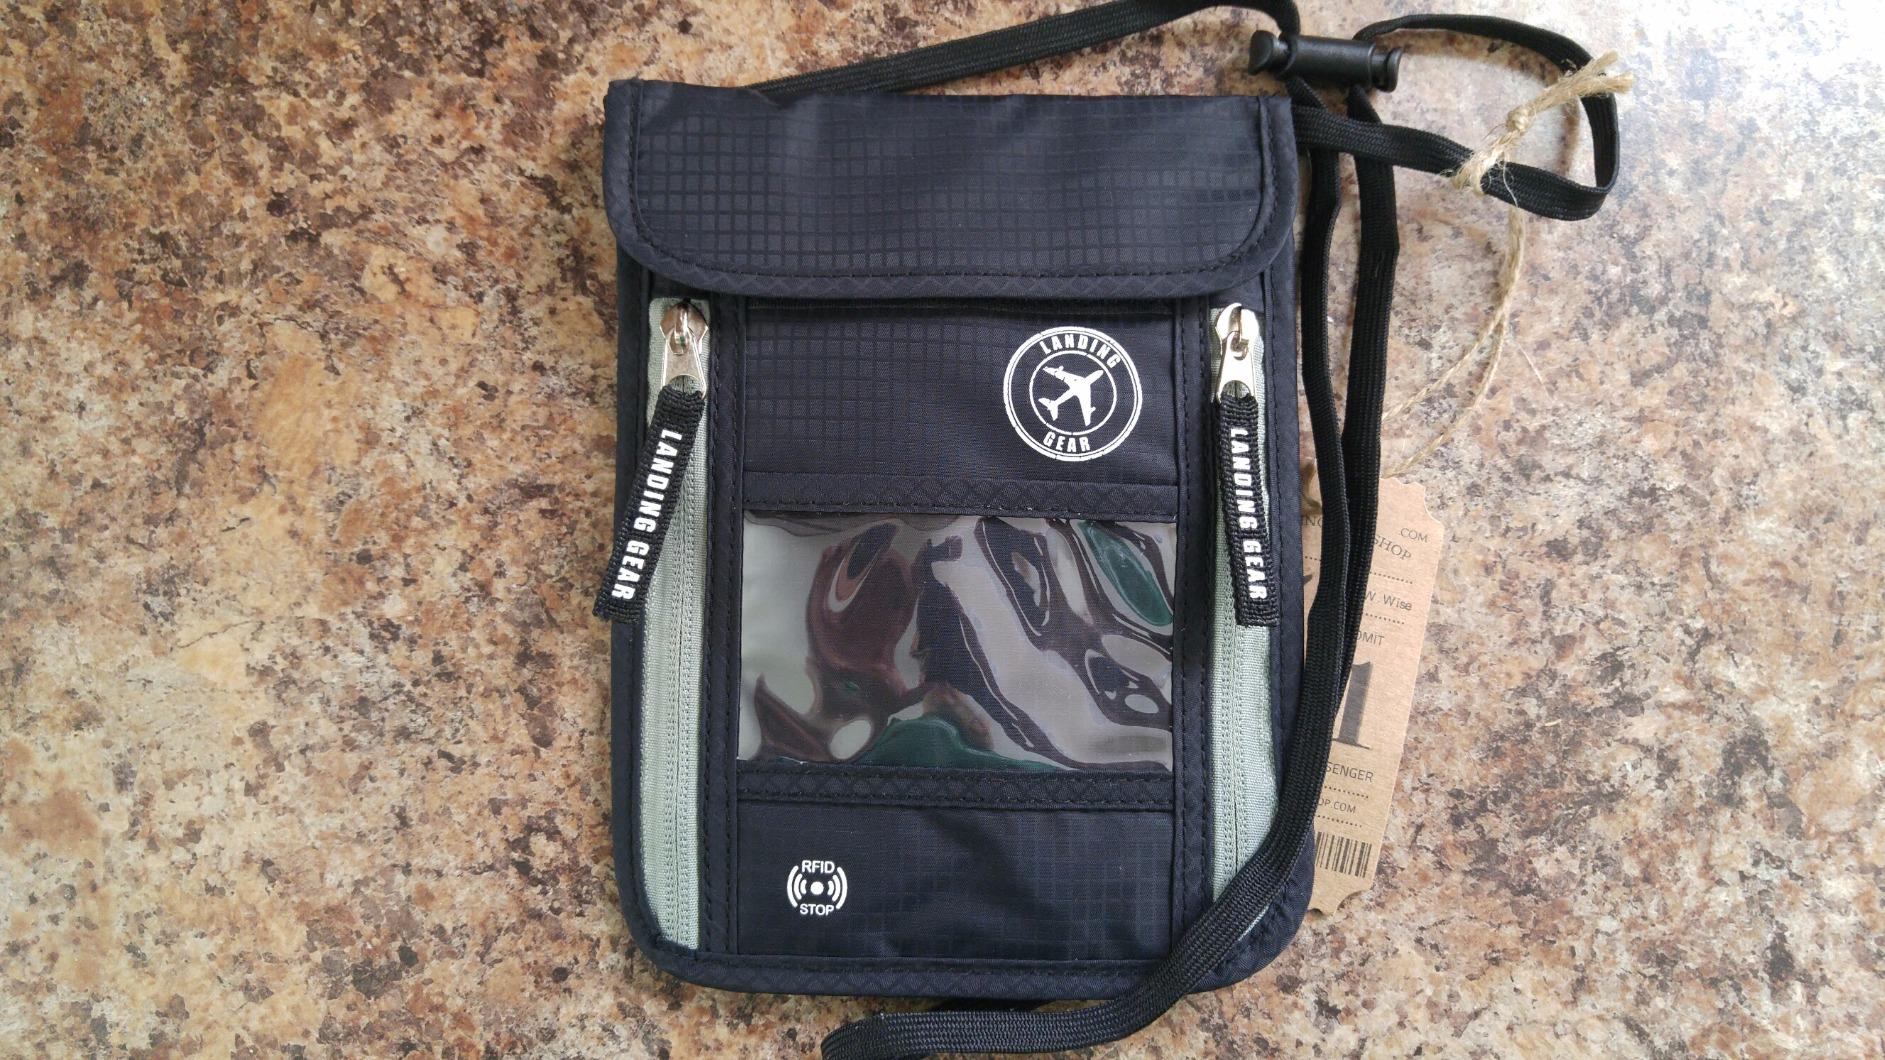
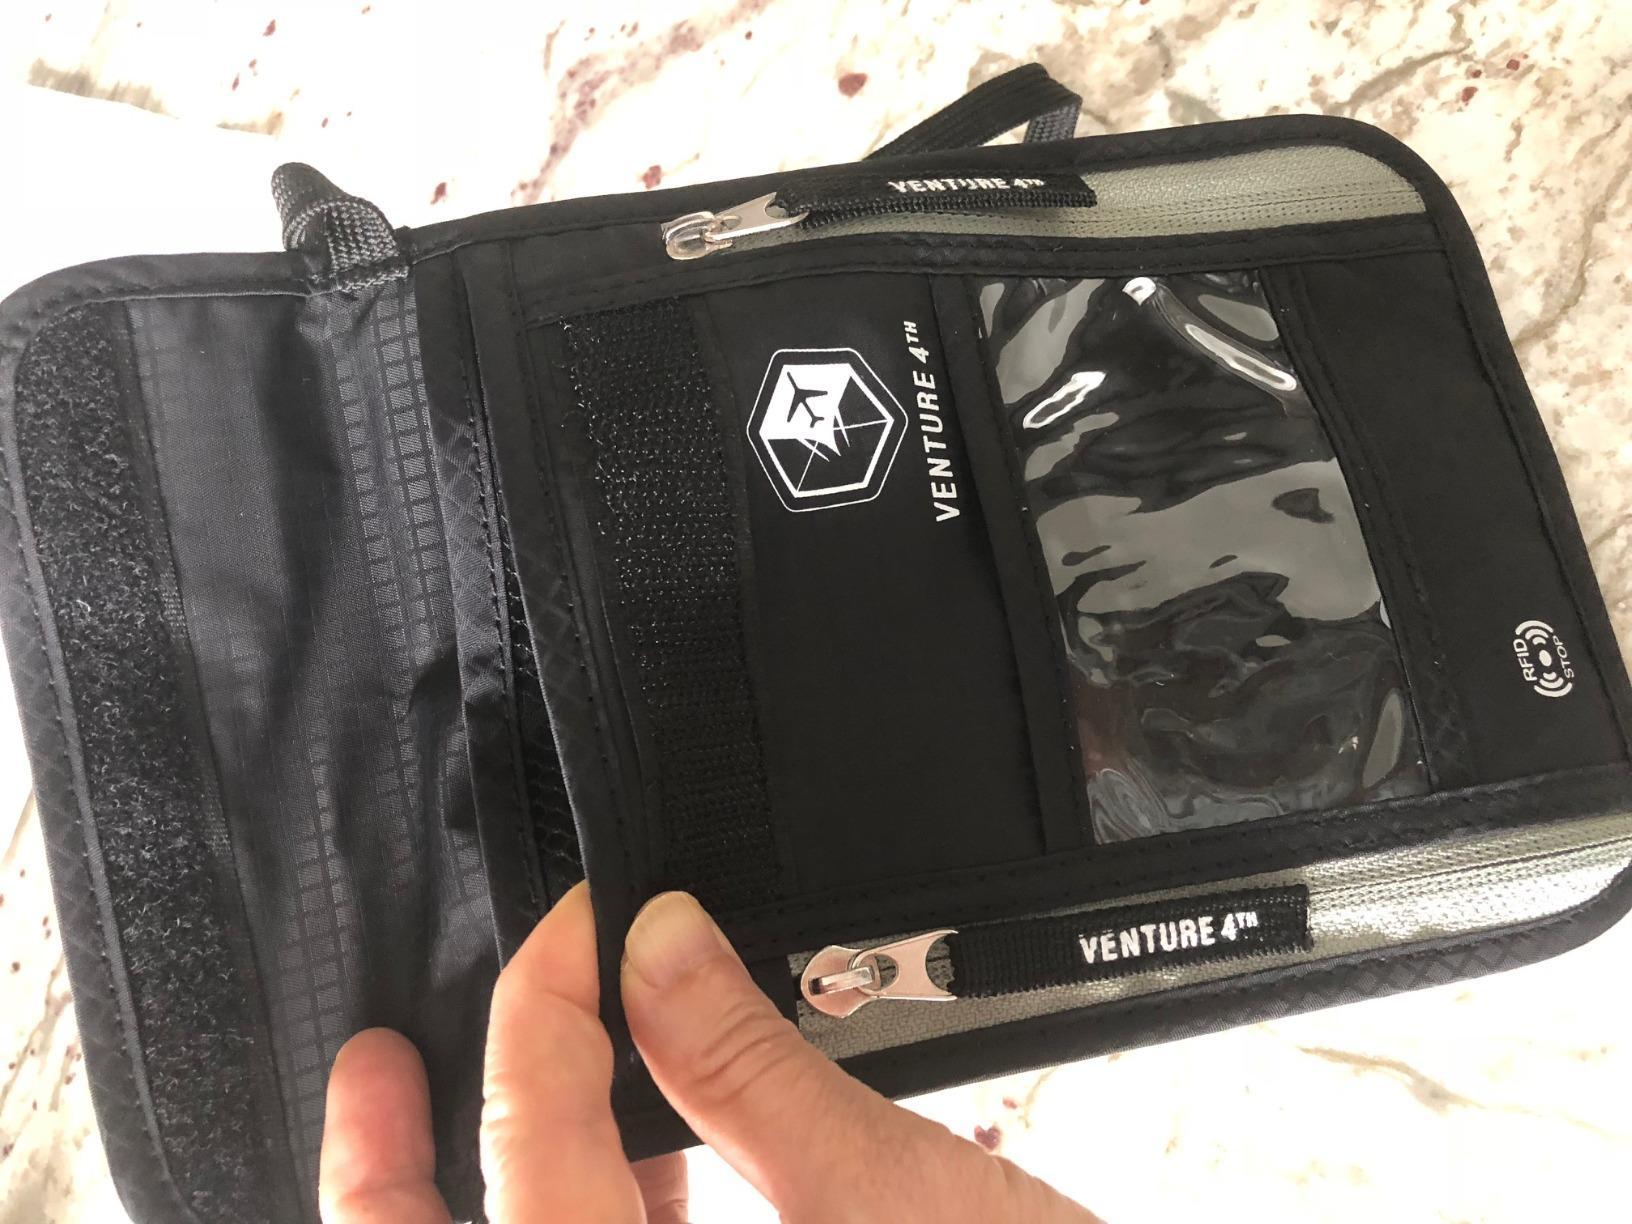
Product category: accessories_wallet
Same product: yes